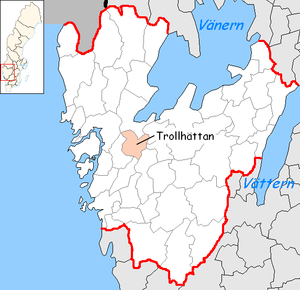
La commune de Trollhättan est une commune suédoise du comté de Västra Götaland, peuplée de 56 950 habitants. Son chef-lieu se situe à Trollhättan.